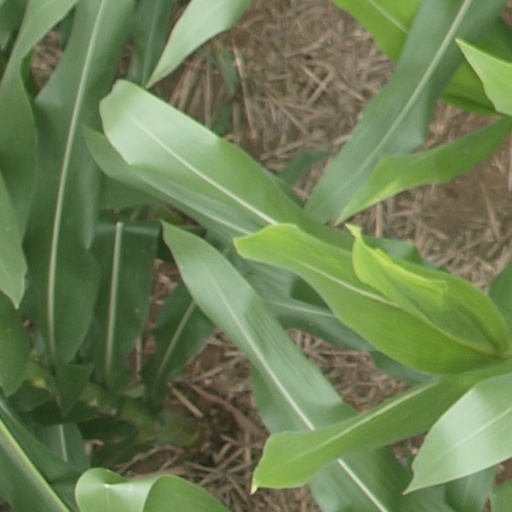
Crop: maize; corn